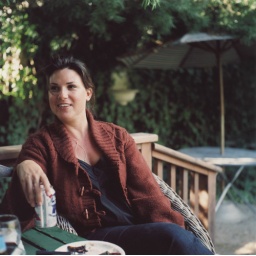
Koko and Justin had a beach house in Santa Cruz....good times b-b-que to welcome Ms. Gina to town